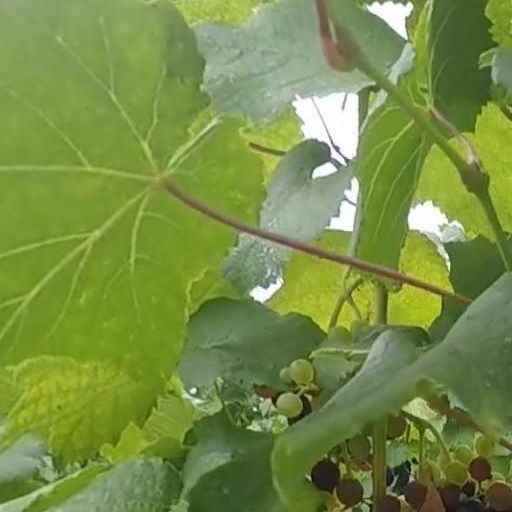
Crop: grape